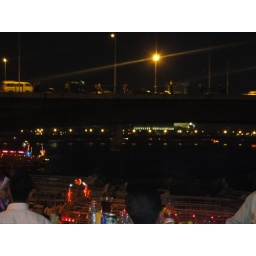
I tried to photograph an unlit sail boat under the bridge, but the light was too low